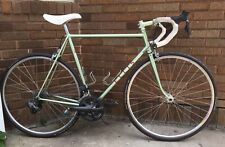
Vehicle type: Bikes